Dam Square

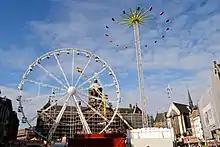
An image of the funfair in Dam square showing a Ferris wheel on the left, behind it spinning-arm ride called Speed; and a Matterhorn on the right with its spinning cars at maximum extension.

During World War II, the Netherlands were occupied by Nazi Germany. On 7 May 1945, two days after German capitulation, thousands of Dutch people were waiting for Canadian troops to arrive on the Dam square in Amsterdam. In the "Grote Club", on the corner of Kalverstraat and Paleisstraat, members of the German Kriegsmarine watched as the crowd below their balcony grew and people danced and cheered. The Germans then placed a machine gun on the balcony and started shooting into the crowds. The motives behind the shooting have remained unclear; the Germans were drunk and possibly angered because contrary to previous agreement Dutch police had arrested members of the German military.